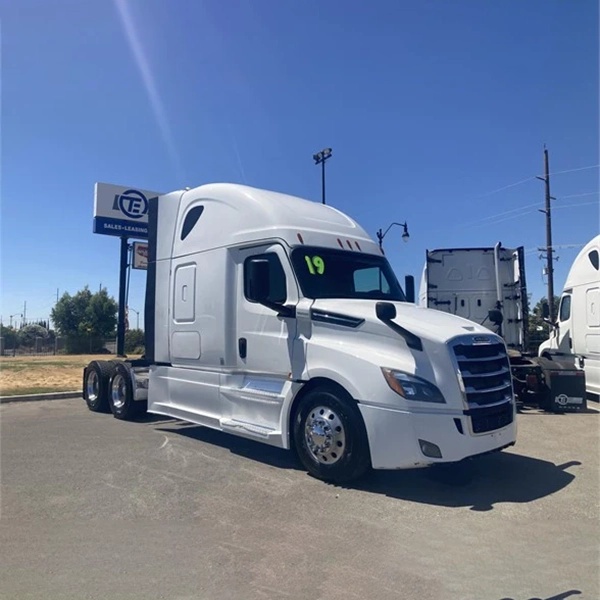
2019 FREIGHTLINER CASCADIA 126
Email seller at: wcampbell@tecequipment.com Call at: 707-640-7115 Price: $94.900.00 Conventional Truck w/ Sleeper Description: MAKE: FREIGHTLINER PRICE: 94900 MODEL: CASCADIA 126 YEAR: 2019 MILEAGE: 553,413 VIN: 3AKJHHDR5KSKB1404 AXLE: Tandem HORSEPOWER: 475 ENGINE TYPE: DD15 RATIO: 2.85 WHEEL BASE: 233 TRANSMISSION: Automatic SLEEPER: Raised Roof Sleeper SLEEPER SIZE: 72 TRANSMISSION TYPE: DT12 Email seller at: wcampbell@tecequipment.com Call at: 707-640-7115
Brand: TEC Equipment
Category: Business & Industrial > Heavy Machinery > Wheel Tractor Scrapers > Pull Wheel Tractor Scrapers